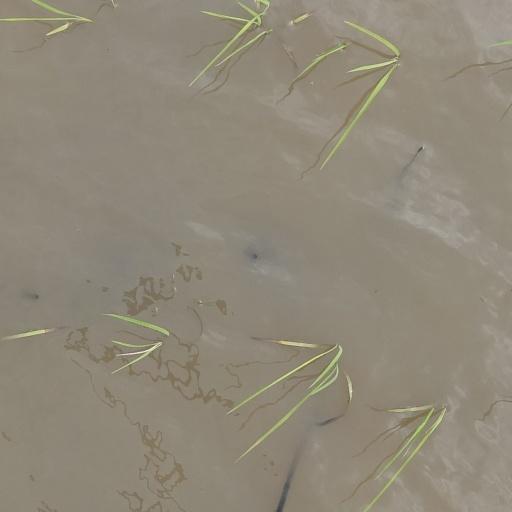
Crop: rice